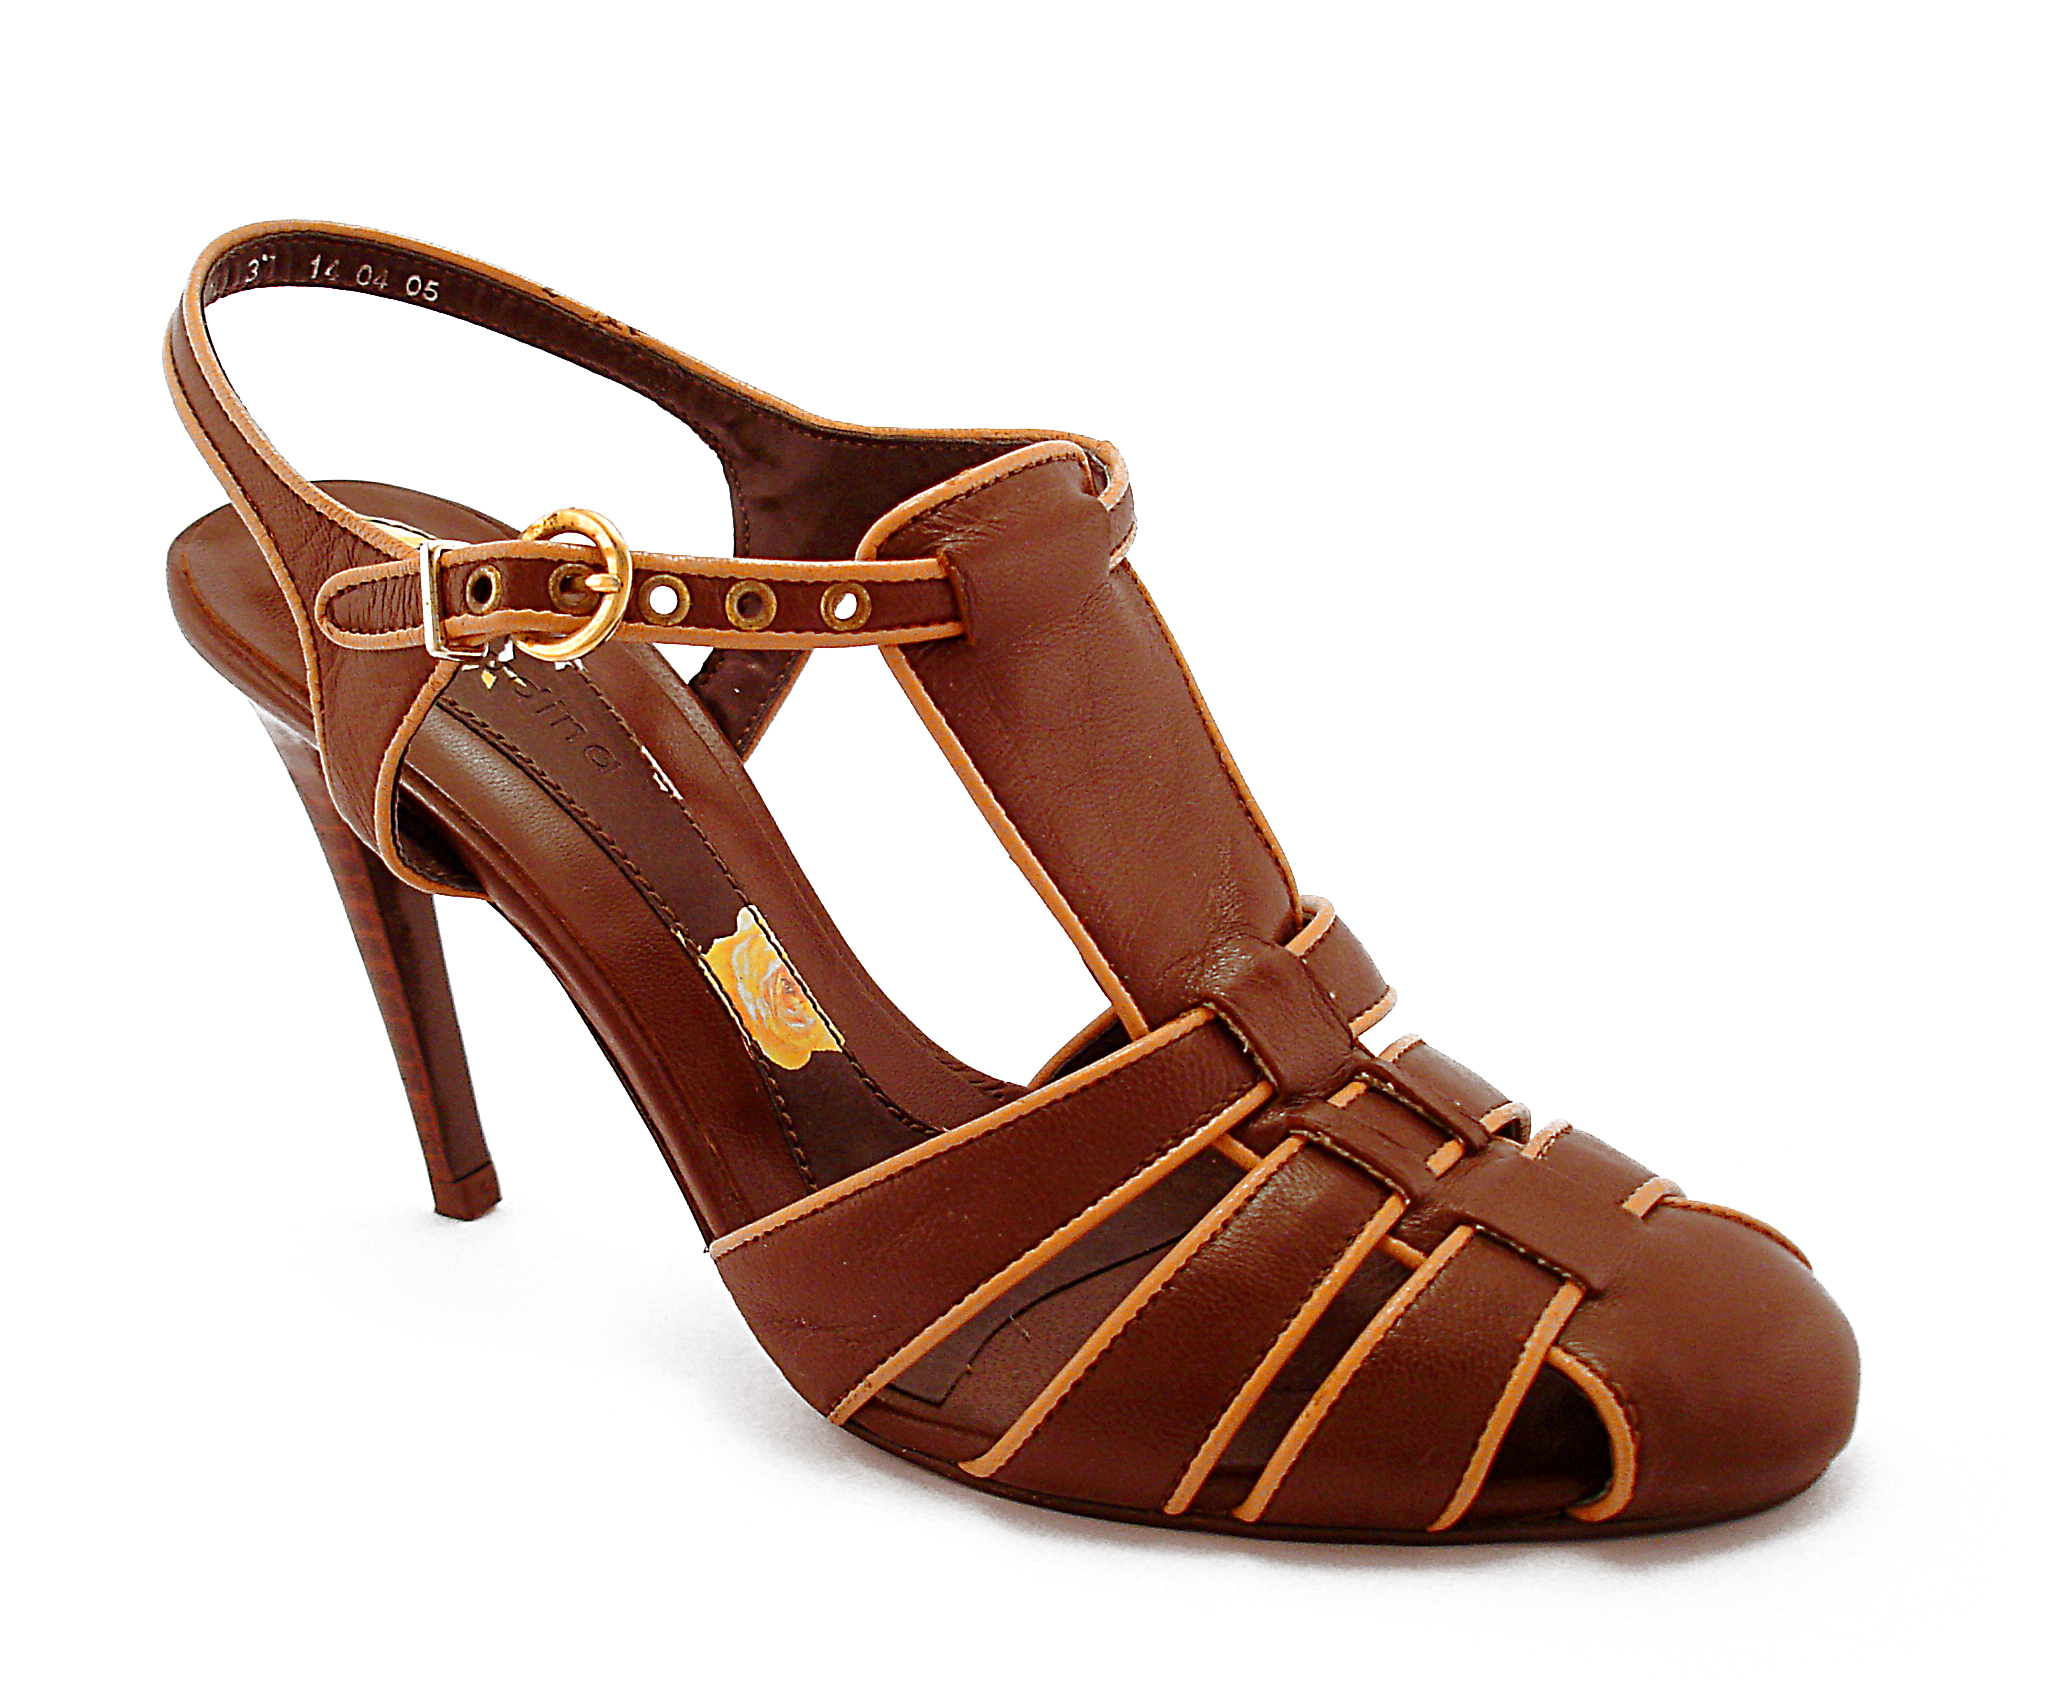
shoe, leather, brown, sandal, product, footwear, strap, product design, high heeled footwear, outdoor shoe, basic pump, slide sandal